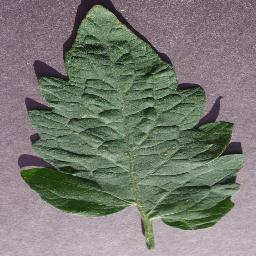
Label: Tomato___Target_Spot